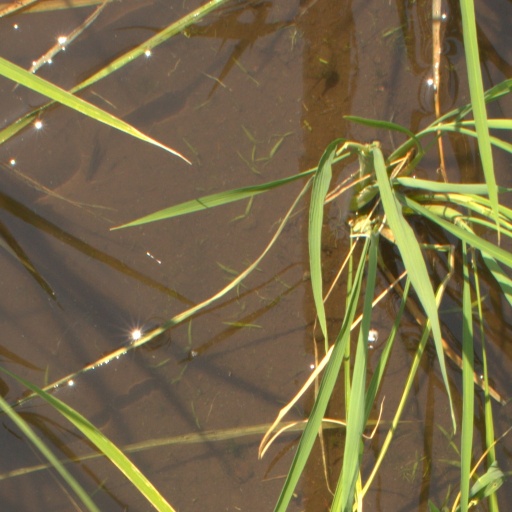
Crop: rice